Russian cruiser Ochakov (1902)

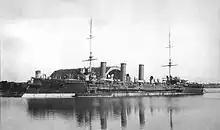
"Ochakov" under final construction, 1902

Ochakov was a Bogatyr-class protected cruiser of the of the Imperial Russian Navy best known for its 1905 uprising under captain Pyotr Schmidt during the Russian Revolution of 1905. Launched in 1902, it was renamed to Kagul in 1907 and to General Kornilov in 1919.